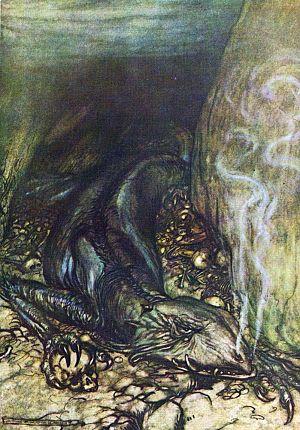
Les lindworm, appelés aussi lindorm, lindwurm, linnorm, et dreki ou ormr à l'époque viking, sont des créatures imaginaires issues en majorité du folklore et de la mythologie montagnarde d'Europe centrale et de Scandinavie. Si on les retrouve principalement en Suède, elles sont également présentes dans d'autres cultures et plusieurs autres cadres mais de manière sporadique.